Karin Boye

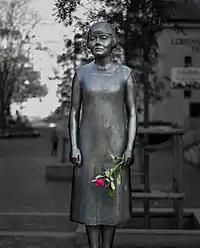
The statue of Boye on Kungsportsavenyn, outside the Gothenburg City Library ("Stadsbiblioteket")

Between 1929 and 1932, Boye was married to another Clarté member, Leif Björck. The marriage was apparently a friendship union. In 1932, after separating from her husband, she had a lesbian relationship with Gunnel Bergström, who left her husband, poet Gunnar Ekelöf, for Boye. Following a bout of depression she left Stockholm for Berlin, where she went through psycho-analysis and affirmed her homosexuality. During the stay in Berlin in 1932–1933 she met Margot Hanel (7 April 1912 – 30 May 1941), whom she lived with for the rest of her life, and referred to as "her wife".